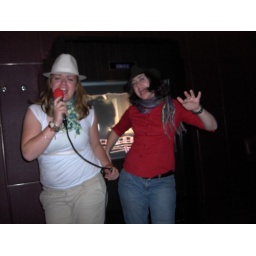
Susan and Claire rock out in their hats they got from the Wu Mart.